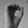
ASL letter: O